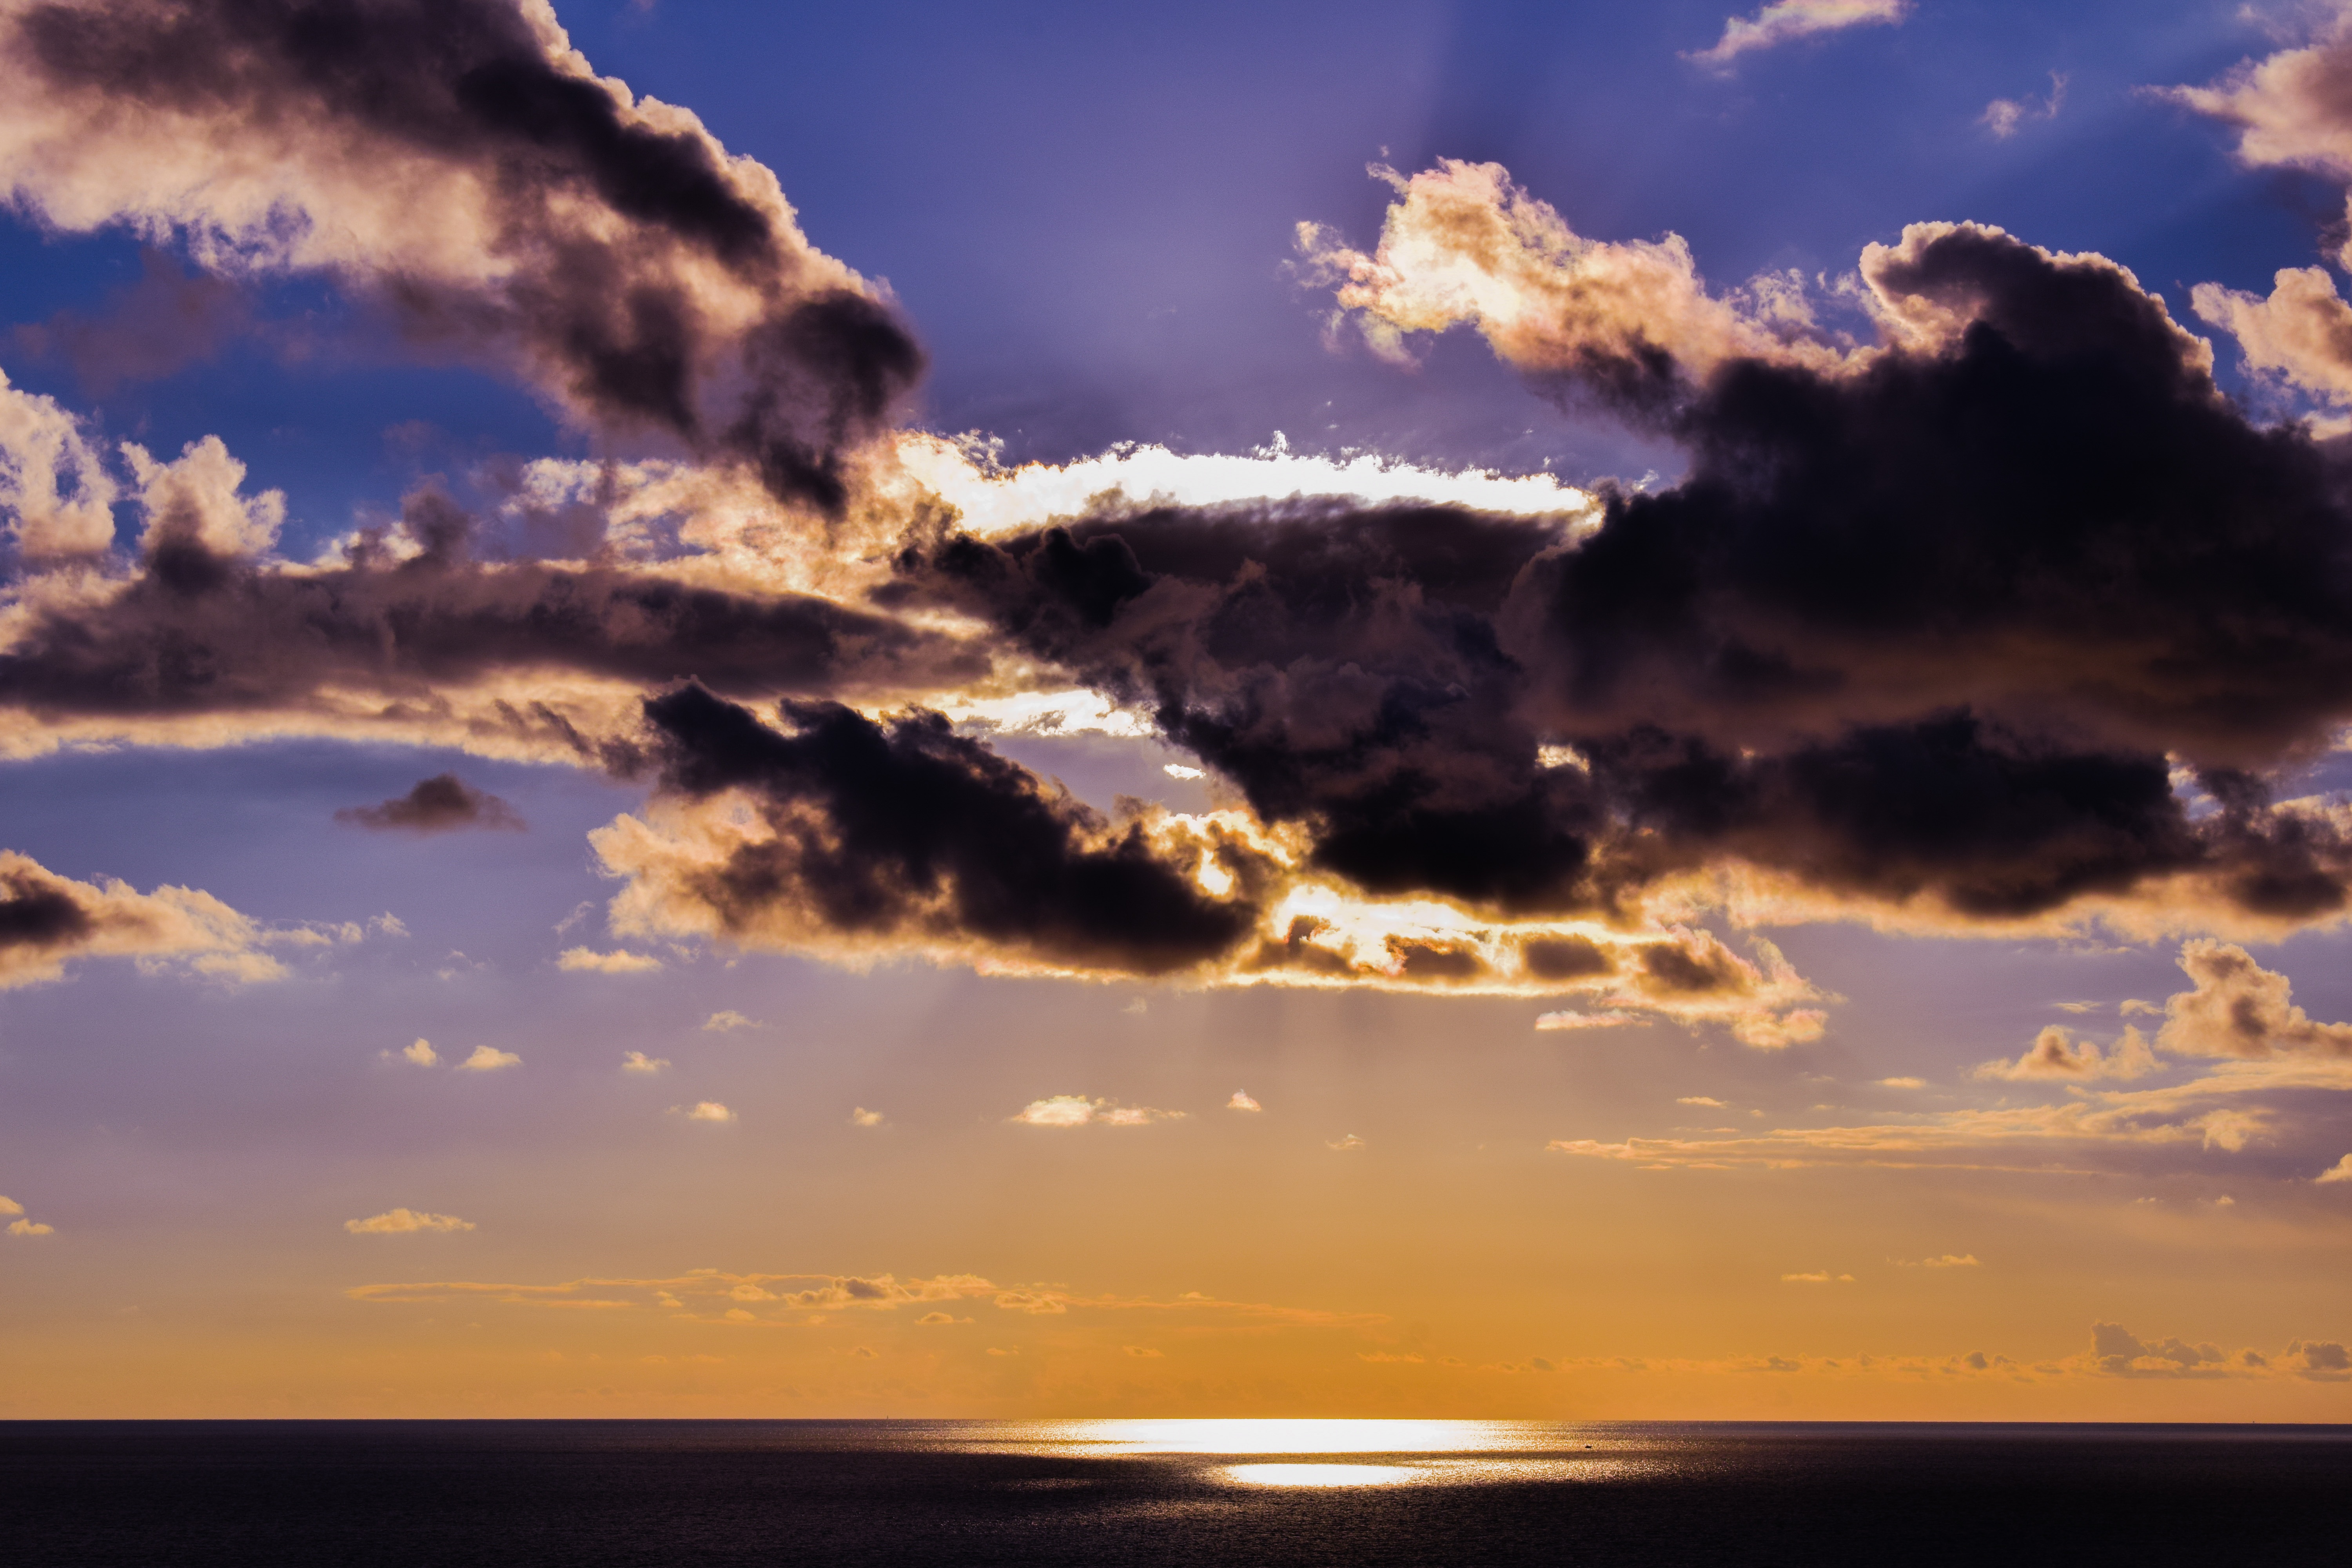
sea, nature, ocean, horizon, light, cloud, sky, sun, sunrise, sunset, sunlight, morning, wave, dawn, atmosphere, dusk, evening, heaven, scenic, scenery, cumulus, colorful, clouds, colors, cyprus, sunbeam, afterglow, meteorological phenomenon, wind wave